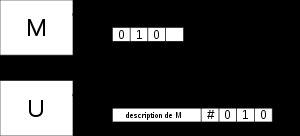
En informatique, plus précisément en informatique théorique, une machine de Turing universelle est une machine de Turing qui peut simuler n'importe quelle machine de Turing sur n'importe quelle entrée. Une machine universelle prend en entrée la description de la machine à simuler et l'entrée de cette dernière.